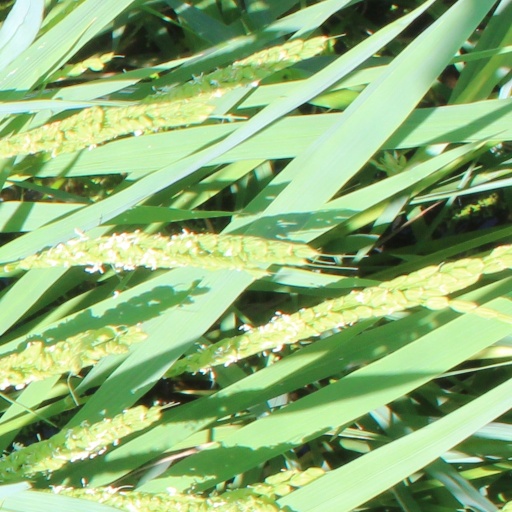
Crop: rice